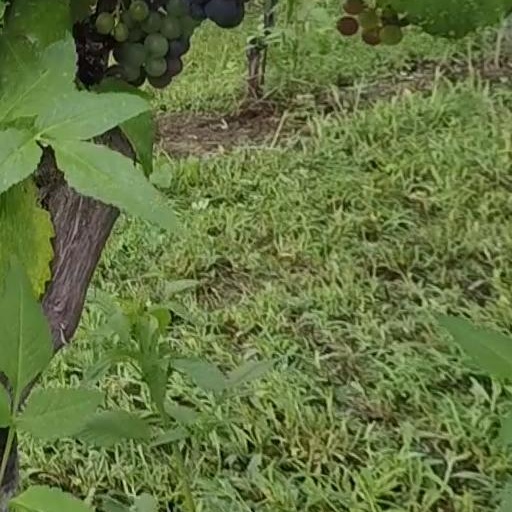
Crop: grape